Mount Hakkyō

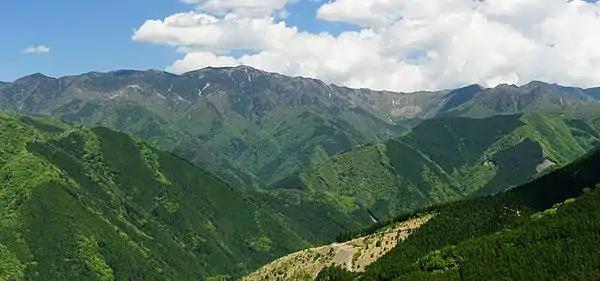
From left to right : Mount Chōsen, Mount Misen and Mount Hakkyō, Mount Myōjō, Mount Bussyō

The mountain has several routes to the summit. The easiest is from Gyojamodori-Tunnel-Nishi-guchi, taking about three hours. The traditional route is from Tenkawa-Kawai, a seven-hour journey.